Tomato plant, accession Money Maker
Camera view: tilt-top (135 deg); turntable rotation: 180 degrees
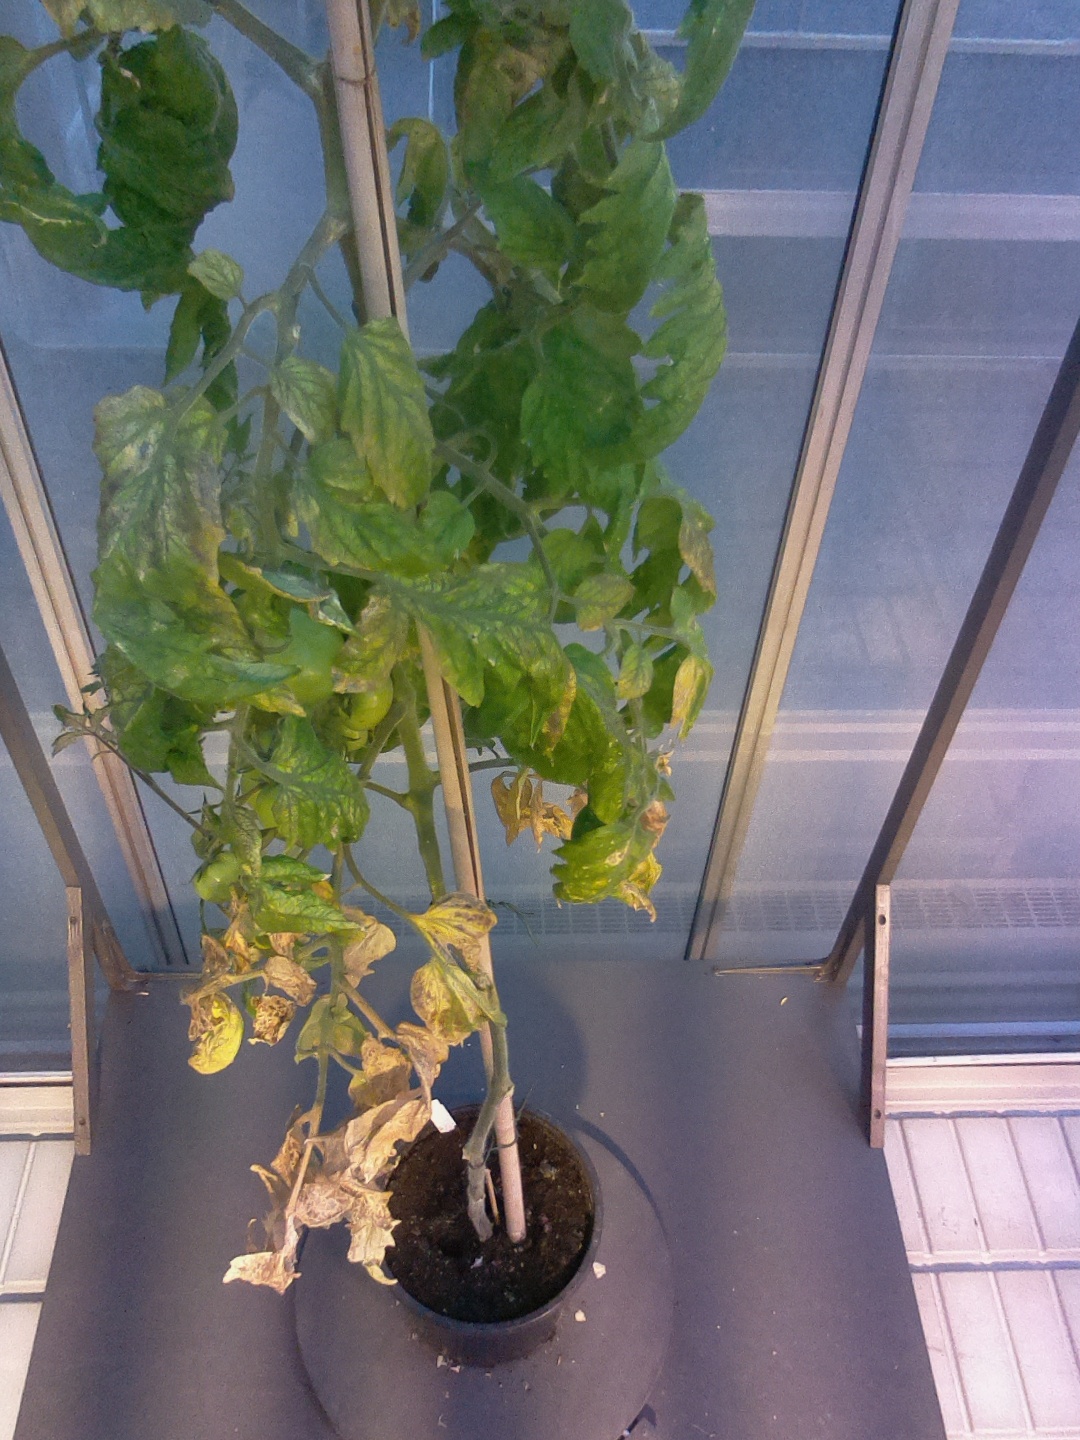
BBCH growth stage 78: 80% -90% of final fruit size